Halicarnassus

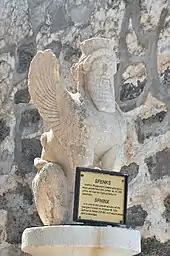
Persian sphinx from Halicarnassus, 355 BC.

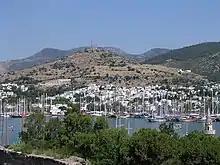
Ruins of the ancient Theater and Acropolis of Halicarnassus (modern Bodrum).

Mausolus moved his capital from Mylasa to Halicarnassus. His workmen deepened the city's harbor and used the dragged sand to make protecting breakwaters in front of the channel.